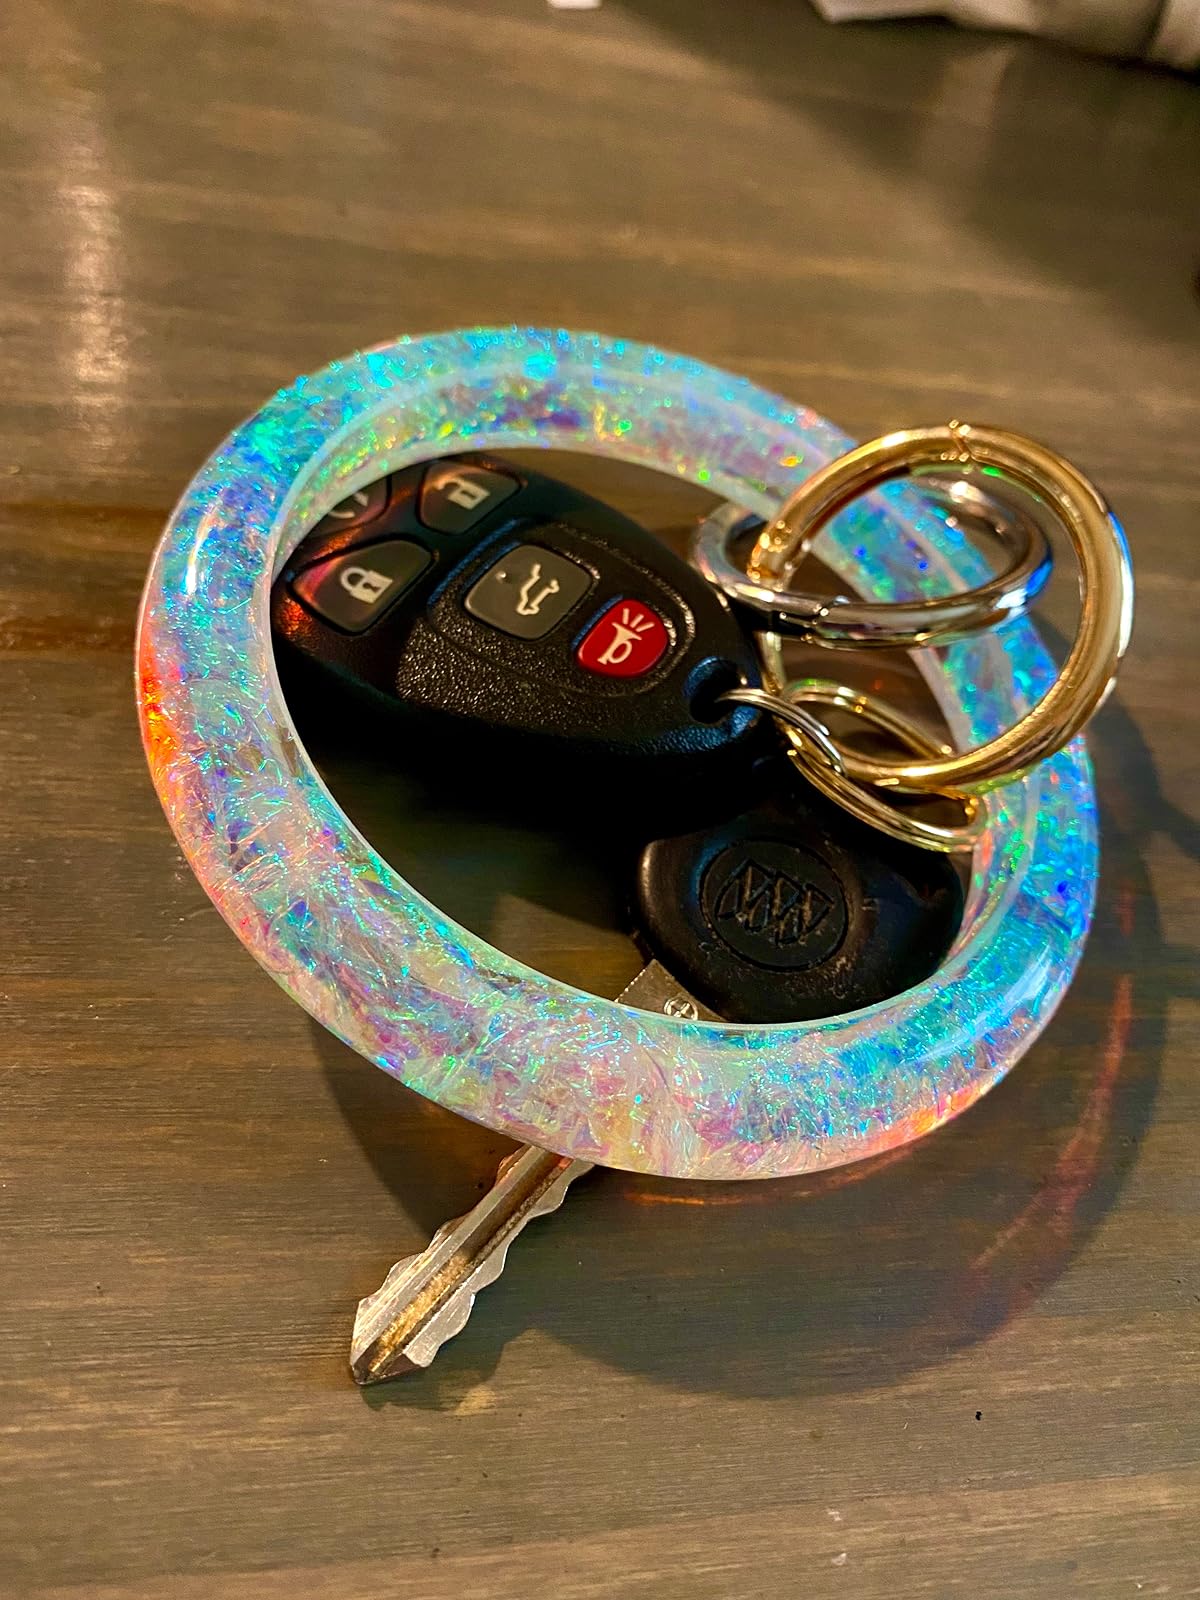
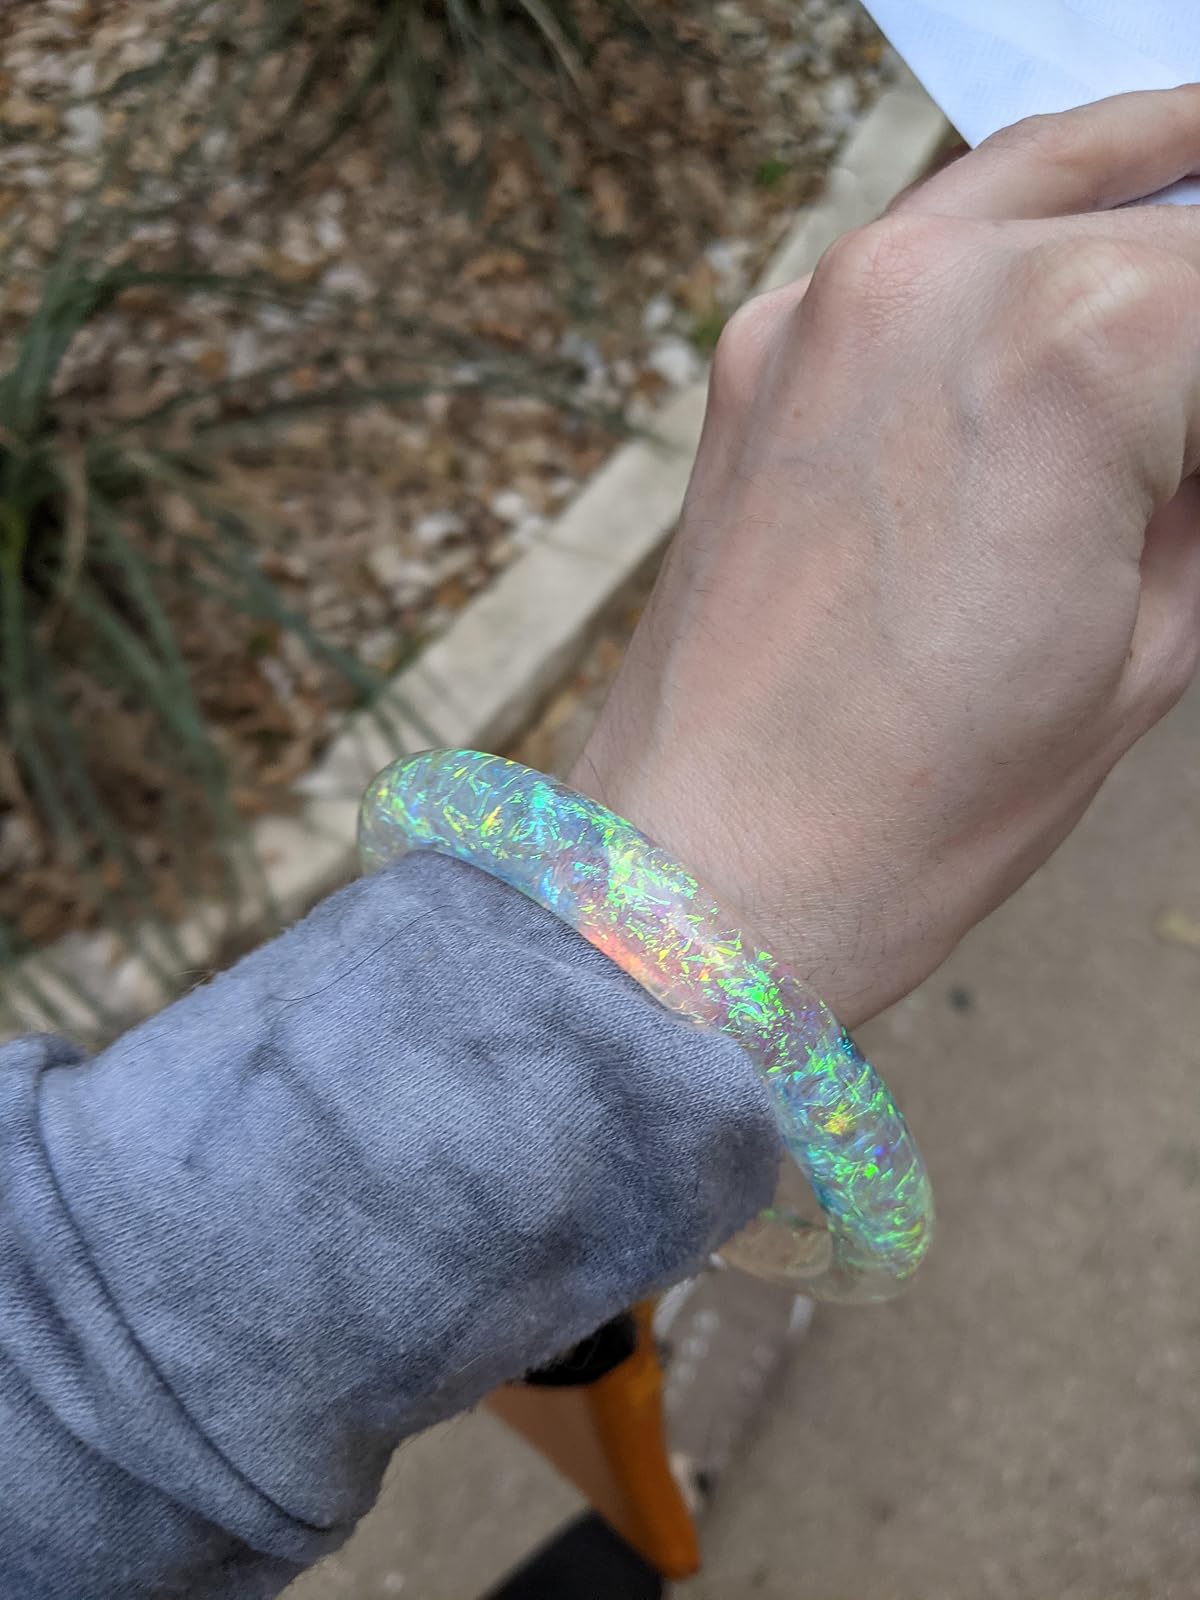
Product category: accessories_keychain
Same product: yes